North Korea

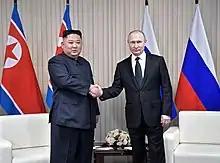
North Korean leader Kim Jong Un meeting with Russian President Vladimir Putin, 25 April 2019

The song "No Motherland Without You", sung by the North Korean army choir, was created especially for Kim Jong Il and is one of the most popular tunes in the country. Kim Il Sung is still officially revered as the nation's "Eternal President". Several landmarks in North Korea are named for Kim Il Sung, including Kim Il Sung University, Kim Il Sung Stadium, and Kim Il Sung Square. Defectors have been quoted as saying that North Korean schools deify both father and son. Kim Il Sung rejected the notion that he had created a cult around himself and accused those who suggested this of "factionalism". Following the death of Kim Il Sung, North Koreans were prostrating and weeping to a bronze statue of him in an organized event; similar scenes were broadcast by state television following the death of Kim Jong Il.